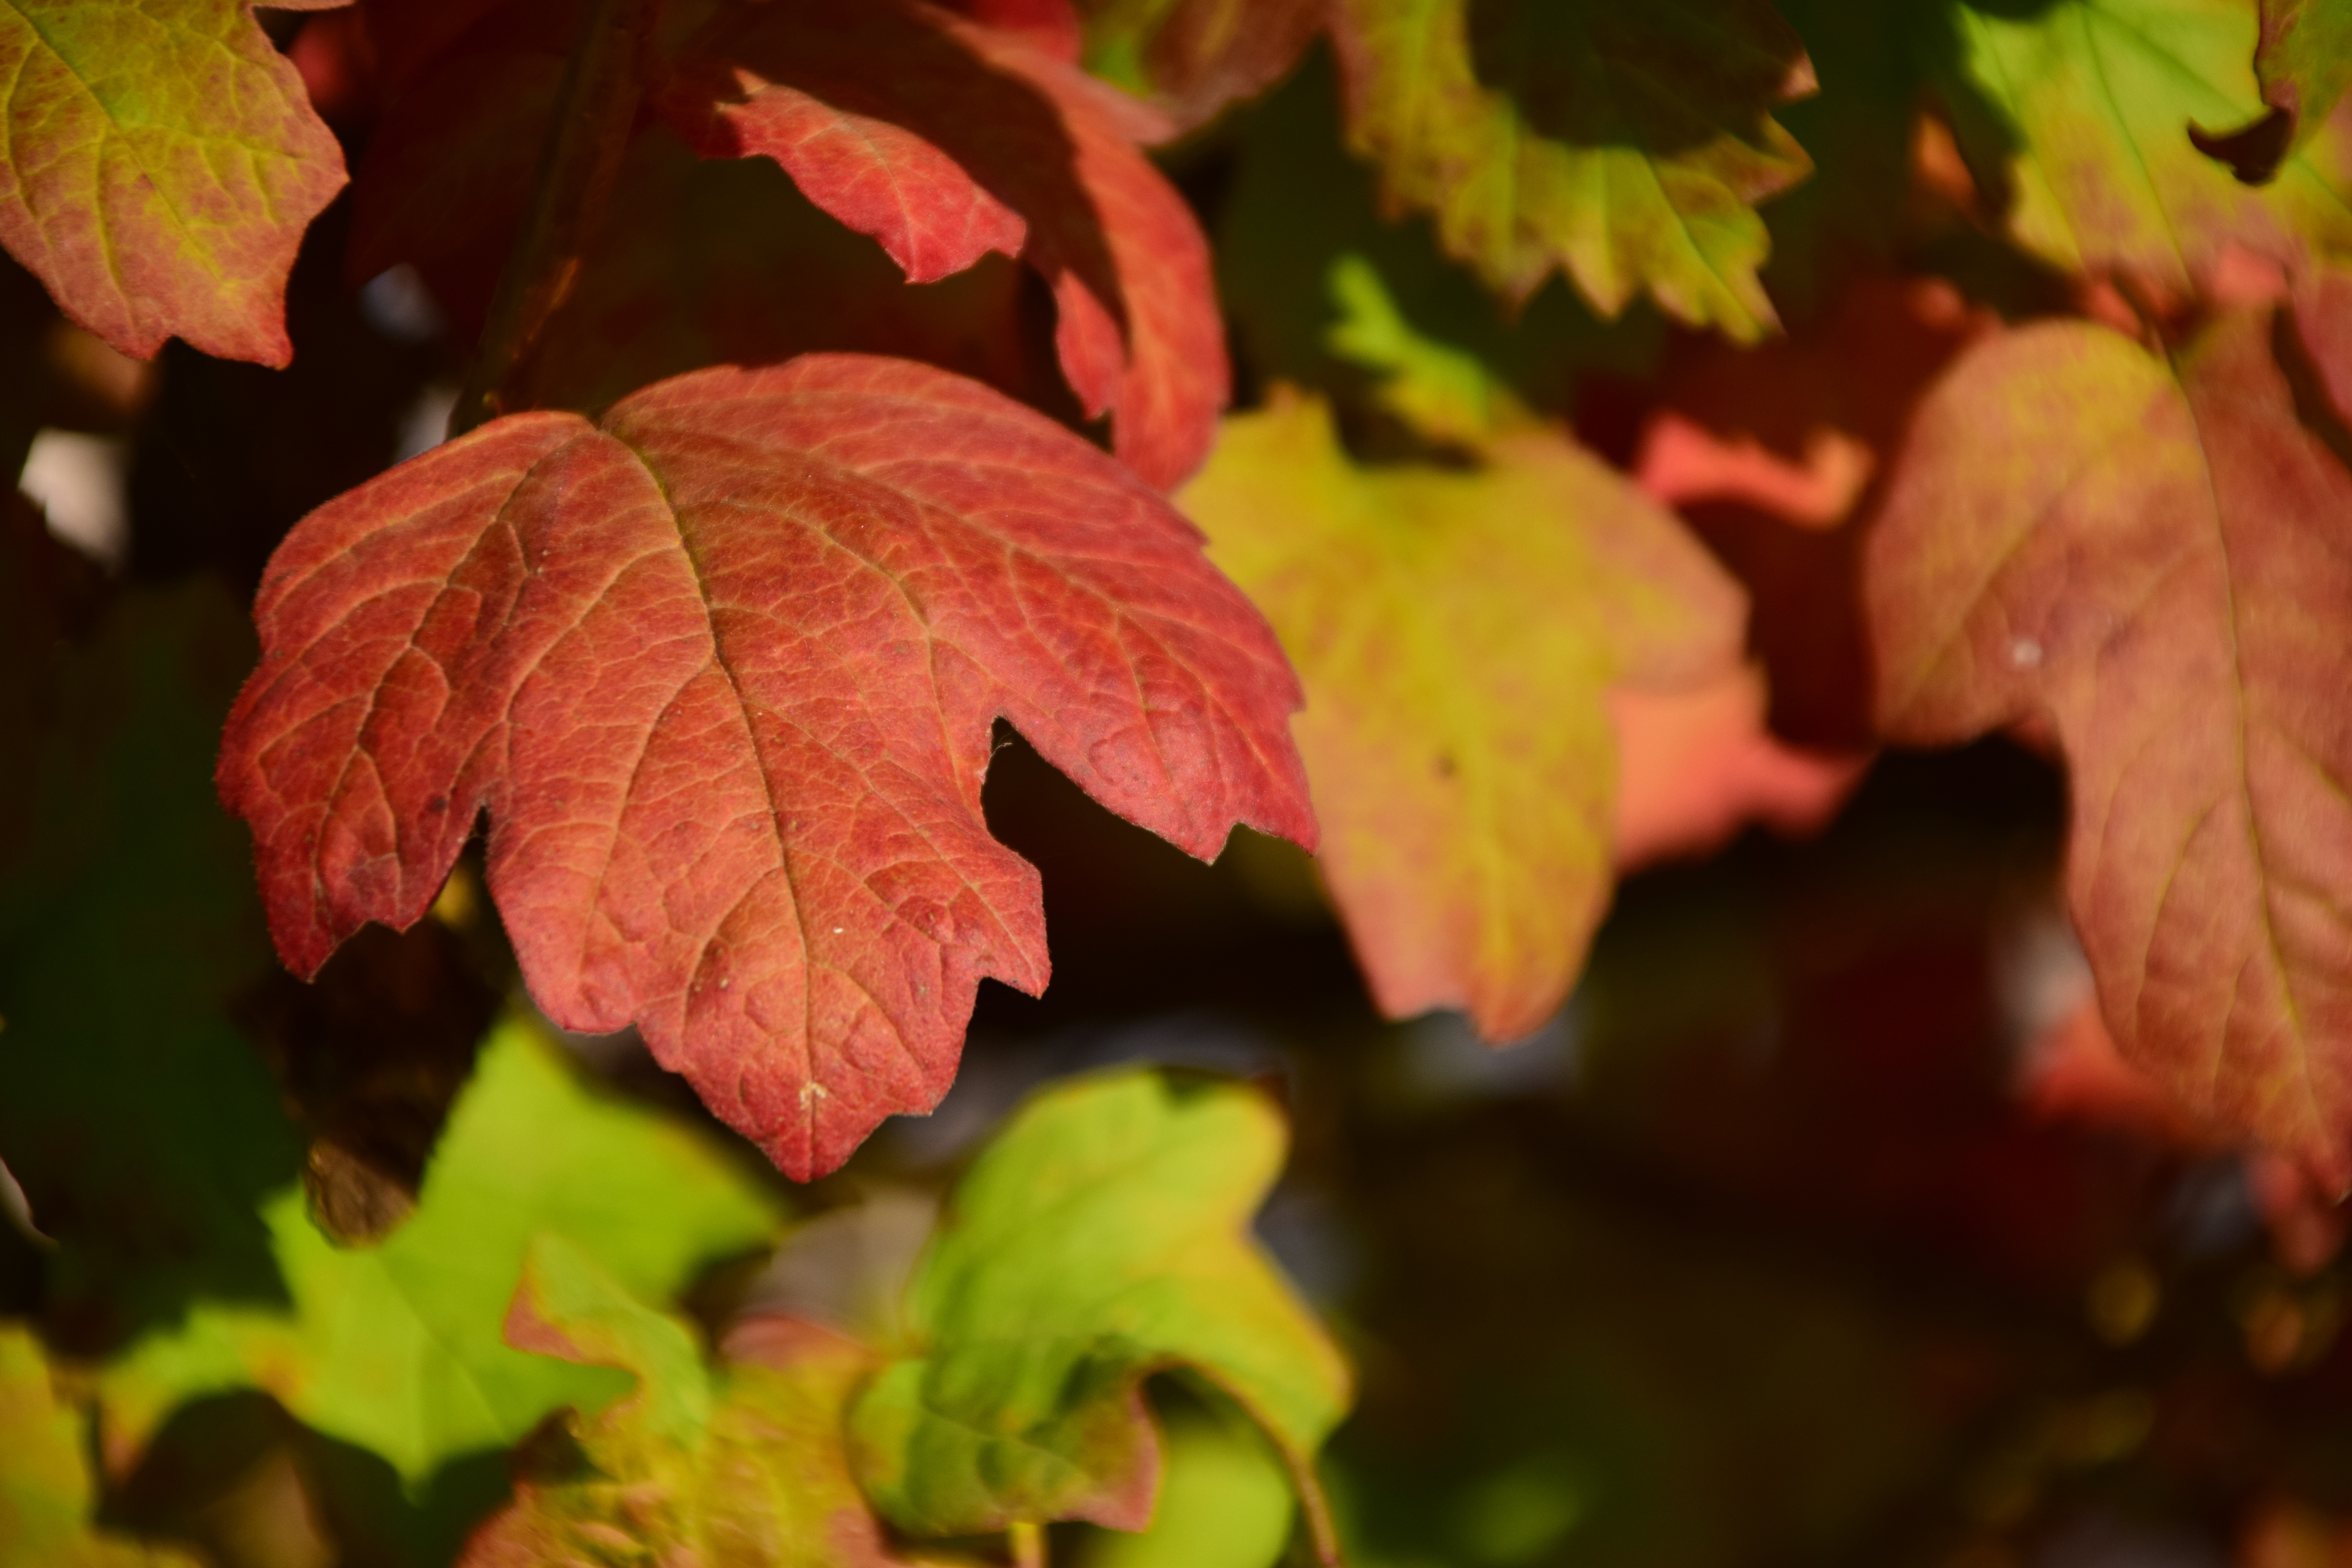
tree, nature, branch, plant, leaf, flower, red, autumn, botany, season, maple, maple tree, maple leaf, leaves, shrub, deciduous, maple leaves, fall foliage, leaves in the autumn, golden autumn, colors of autumn, flowering plant, woody plant, land plant